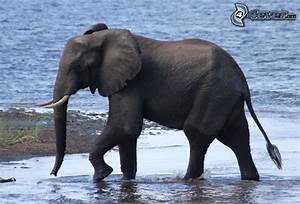
Label: elefante